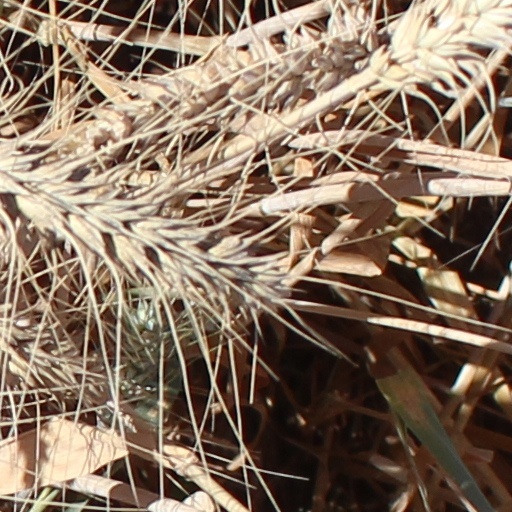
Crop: wheat